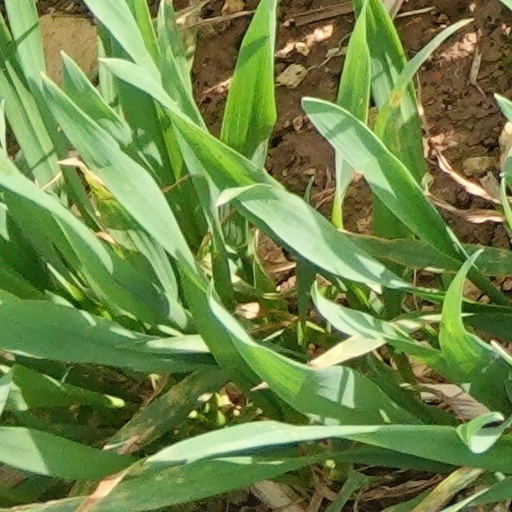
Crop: wheat